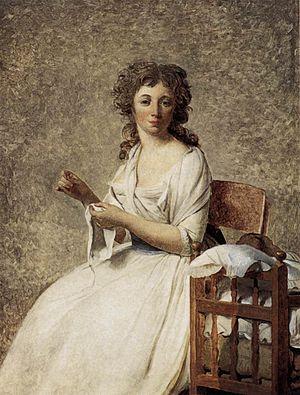
Claude Emmanuel Joseph Pierre, marquis de Pastoret né à Marseille le 24 décembre 1755 et mort à Paris le 28 septembre 1840 est un avocat, homme de lettres et homme politique français.
Marie-François-Denis Thomas, comte de Pange dit « Le chevalier de Pange », né à Paris le 9 novembre 1764, décédé à Passy-sur-Yonne le 15 juillet 1796, est un homme de lettres, journaliste libéral sous la Révolution française. Il était le second fils survivant de Jean-Baptiste Thomas, marquis de Pange et de Renée d'Épinoy. Il fut l'ami d'André et de Marie-Joseph Chénier ainsi que de Germaine de Staël dont il publia deux ouvrages et qui nourrit pour lui des sentiments qu'il ne partagea pas.